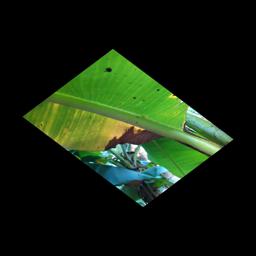
Label: JAHAJI LEAF